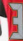
Number: 3